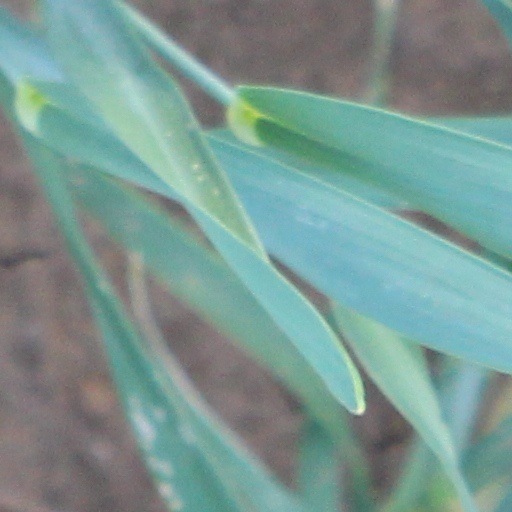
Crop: wheat